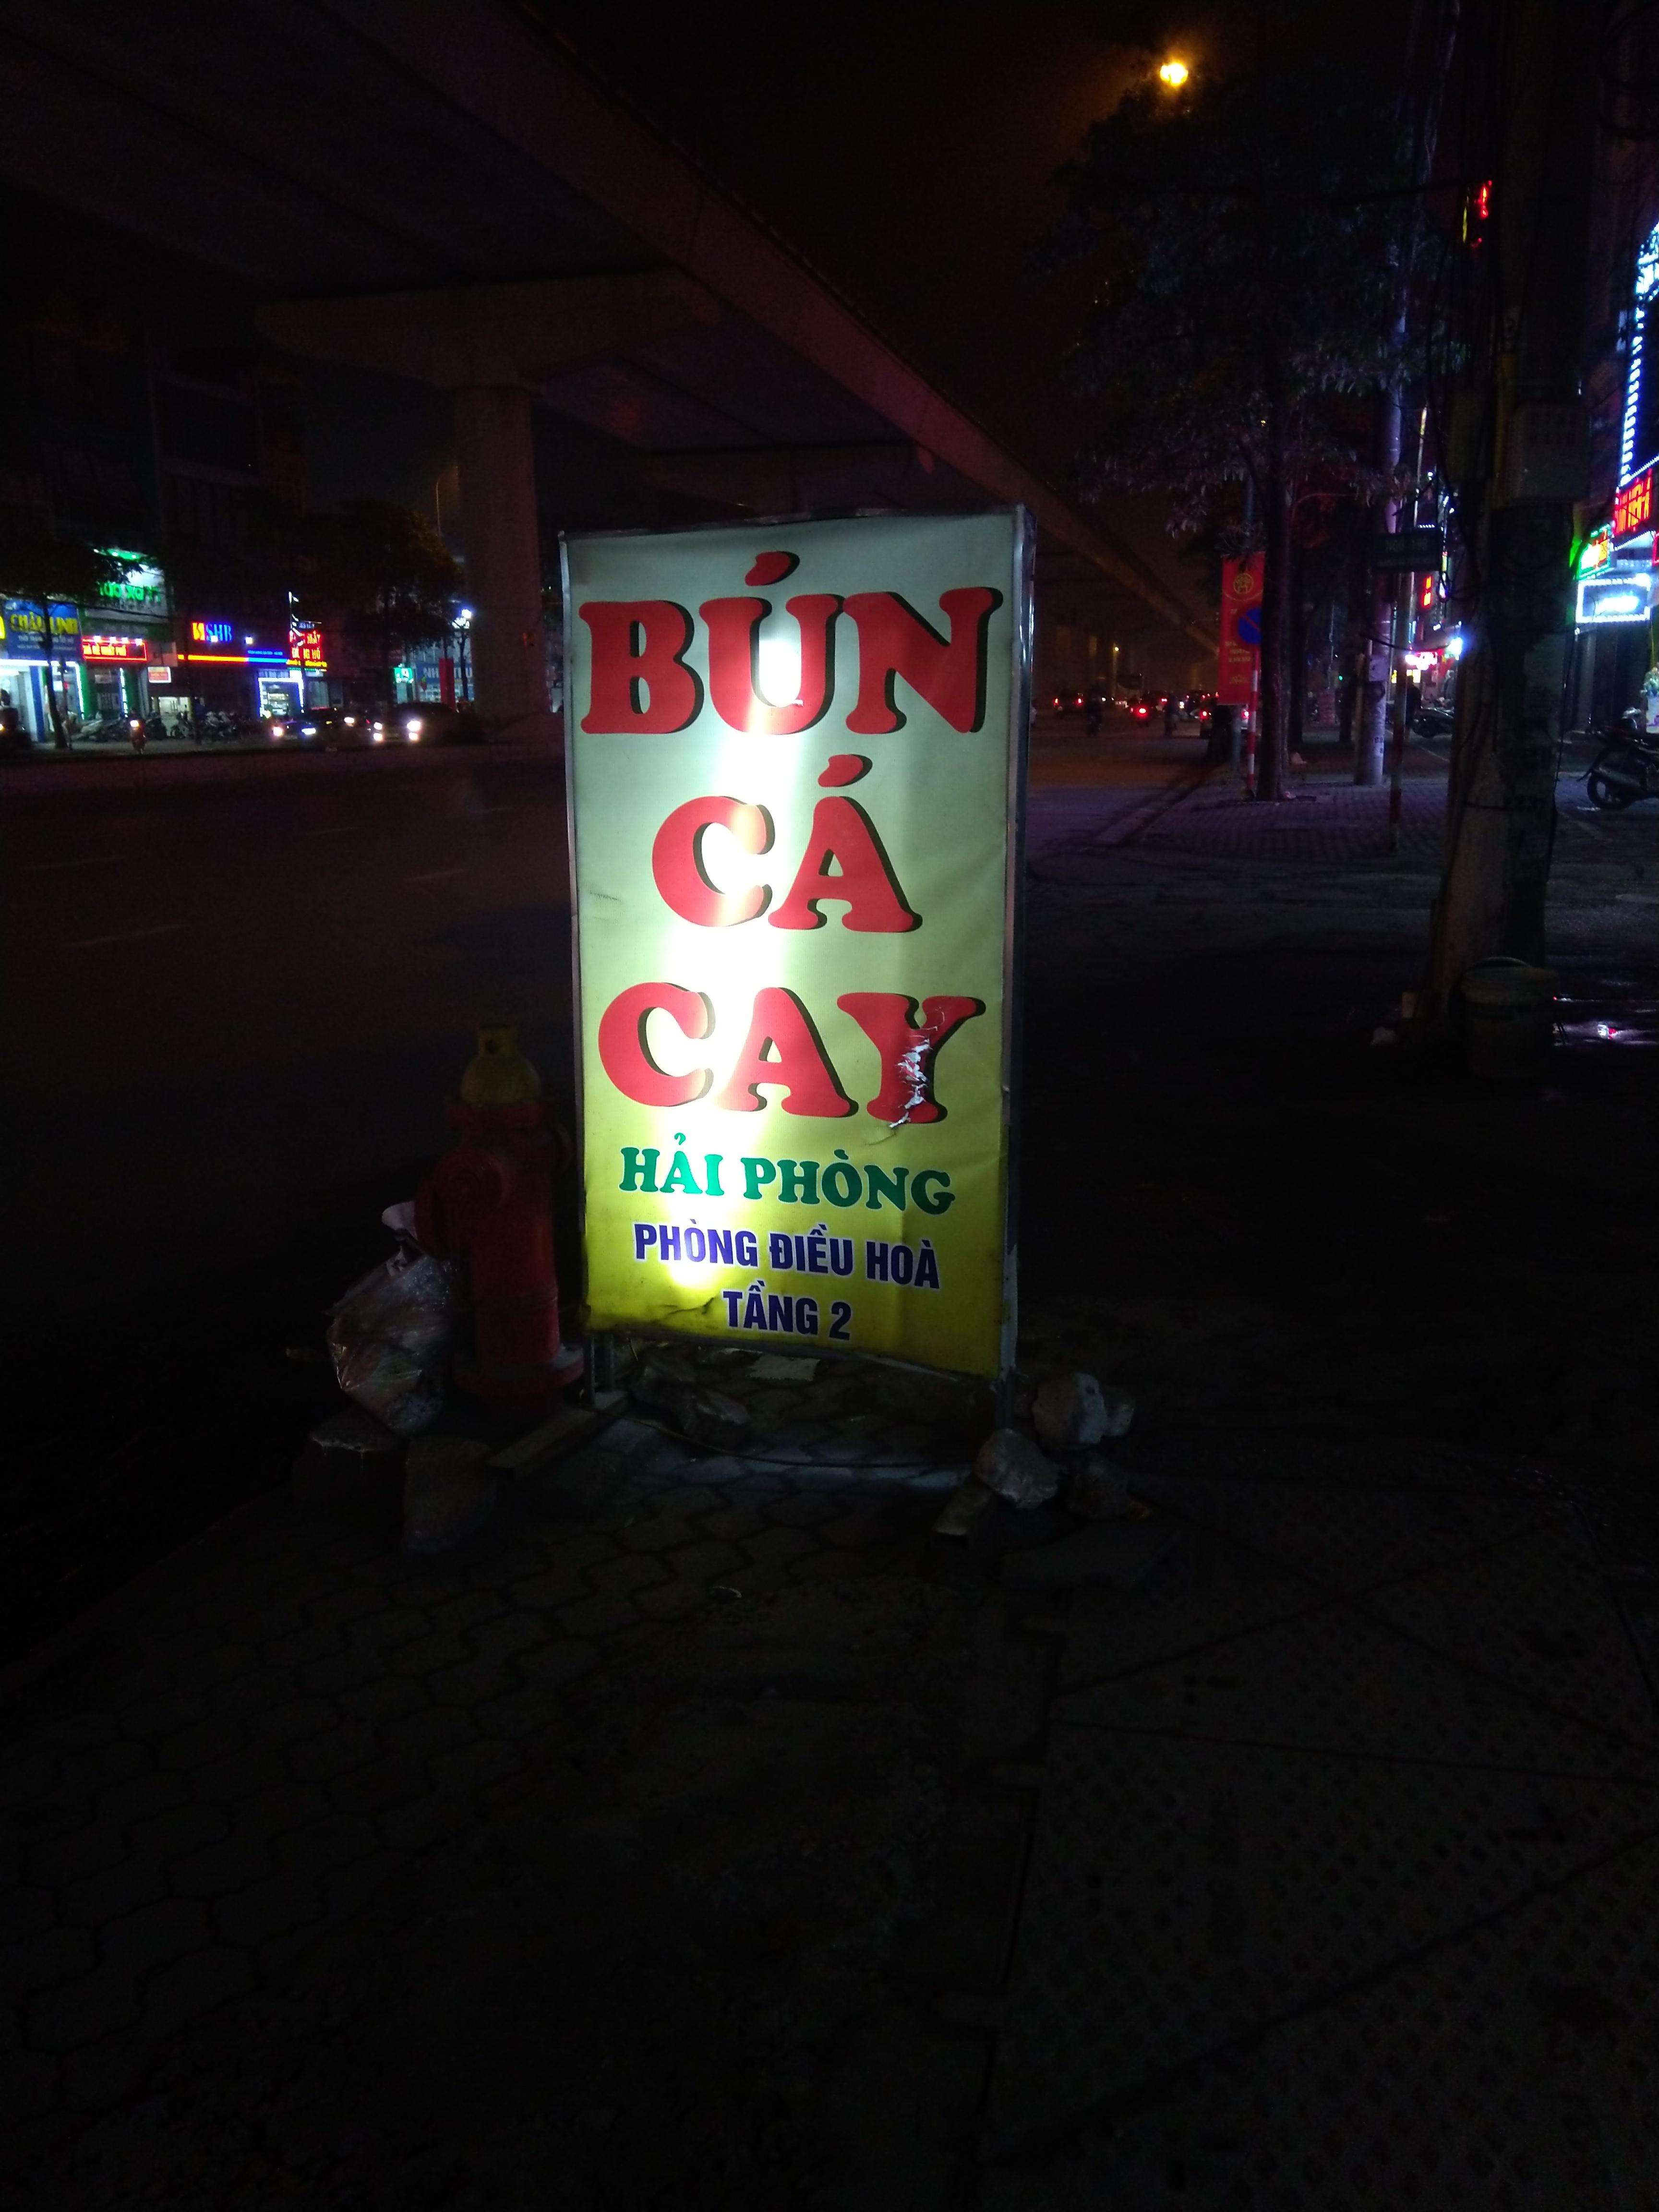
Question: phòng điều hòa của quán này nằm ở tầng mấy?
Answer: phòng điều hòa của quán này nằm ở tầng 2